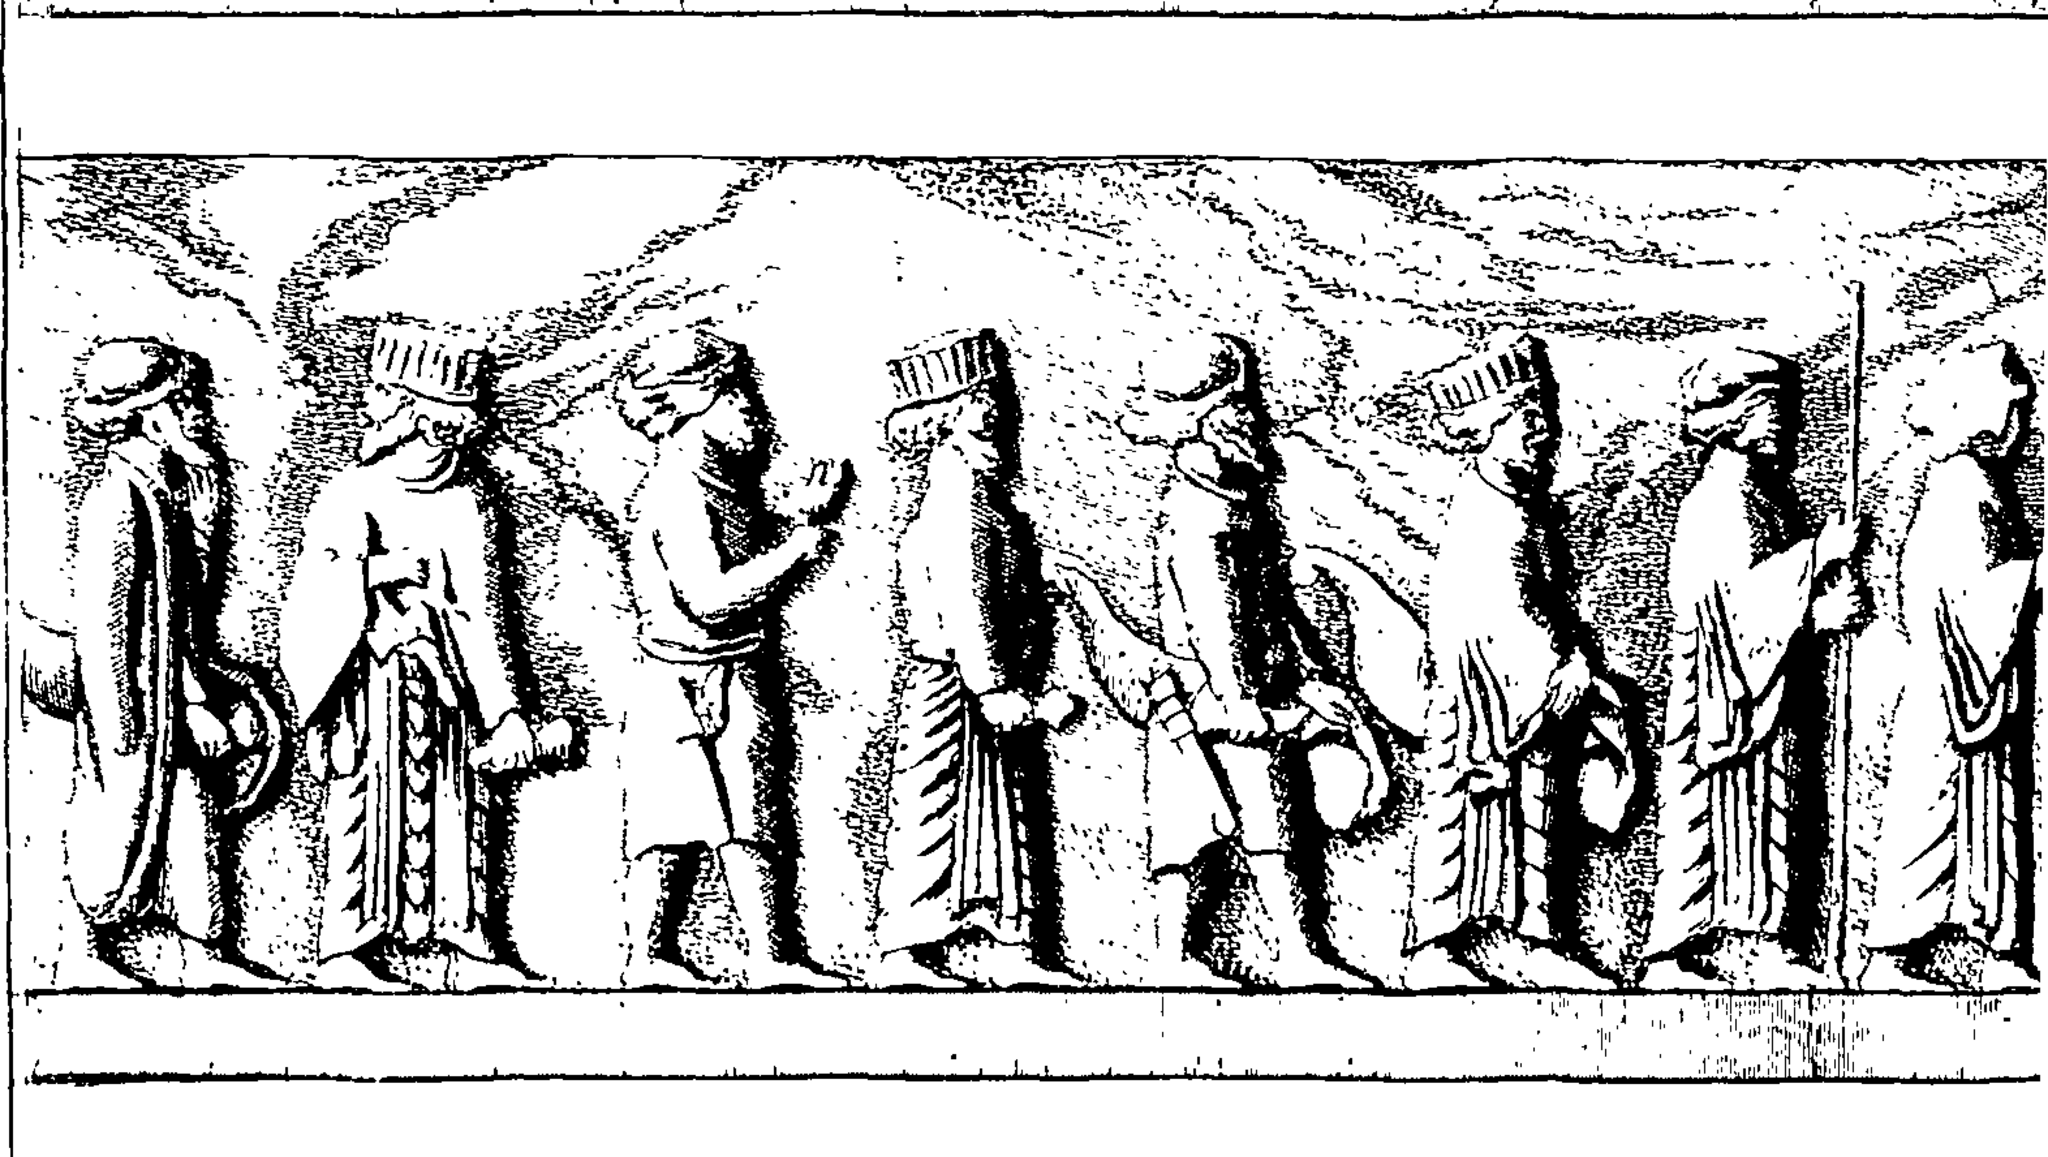
Title: Persepolis illustrata- or Fleuron T114392-7
Description: Fleuron from book: Persepolis illustrata: or, the ancient and royal palace of Persepolis in Persia, Destroyed by Alexander the Great, About Two Thousand Years ago; with Particular Remarks concerning that Palace, And an Account of the Ancient Authors, Who have wrote thereupon. Illustrated and described, in twenty one copper-plates
Date: 1739
Categories: Images uploaded by Fæ, PD-old-100-expired, PD-Art (PD-old-100-expired), Template Unknown (author), CC-PD-Mark, PD-Art missing SDC copyright status, PD-old missing SDC copyright status, 1739 Fleurons, Persepolis illustrata (1739)